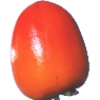
Label: Kaki 1